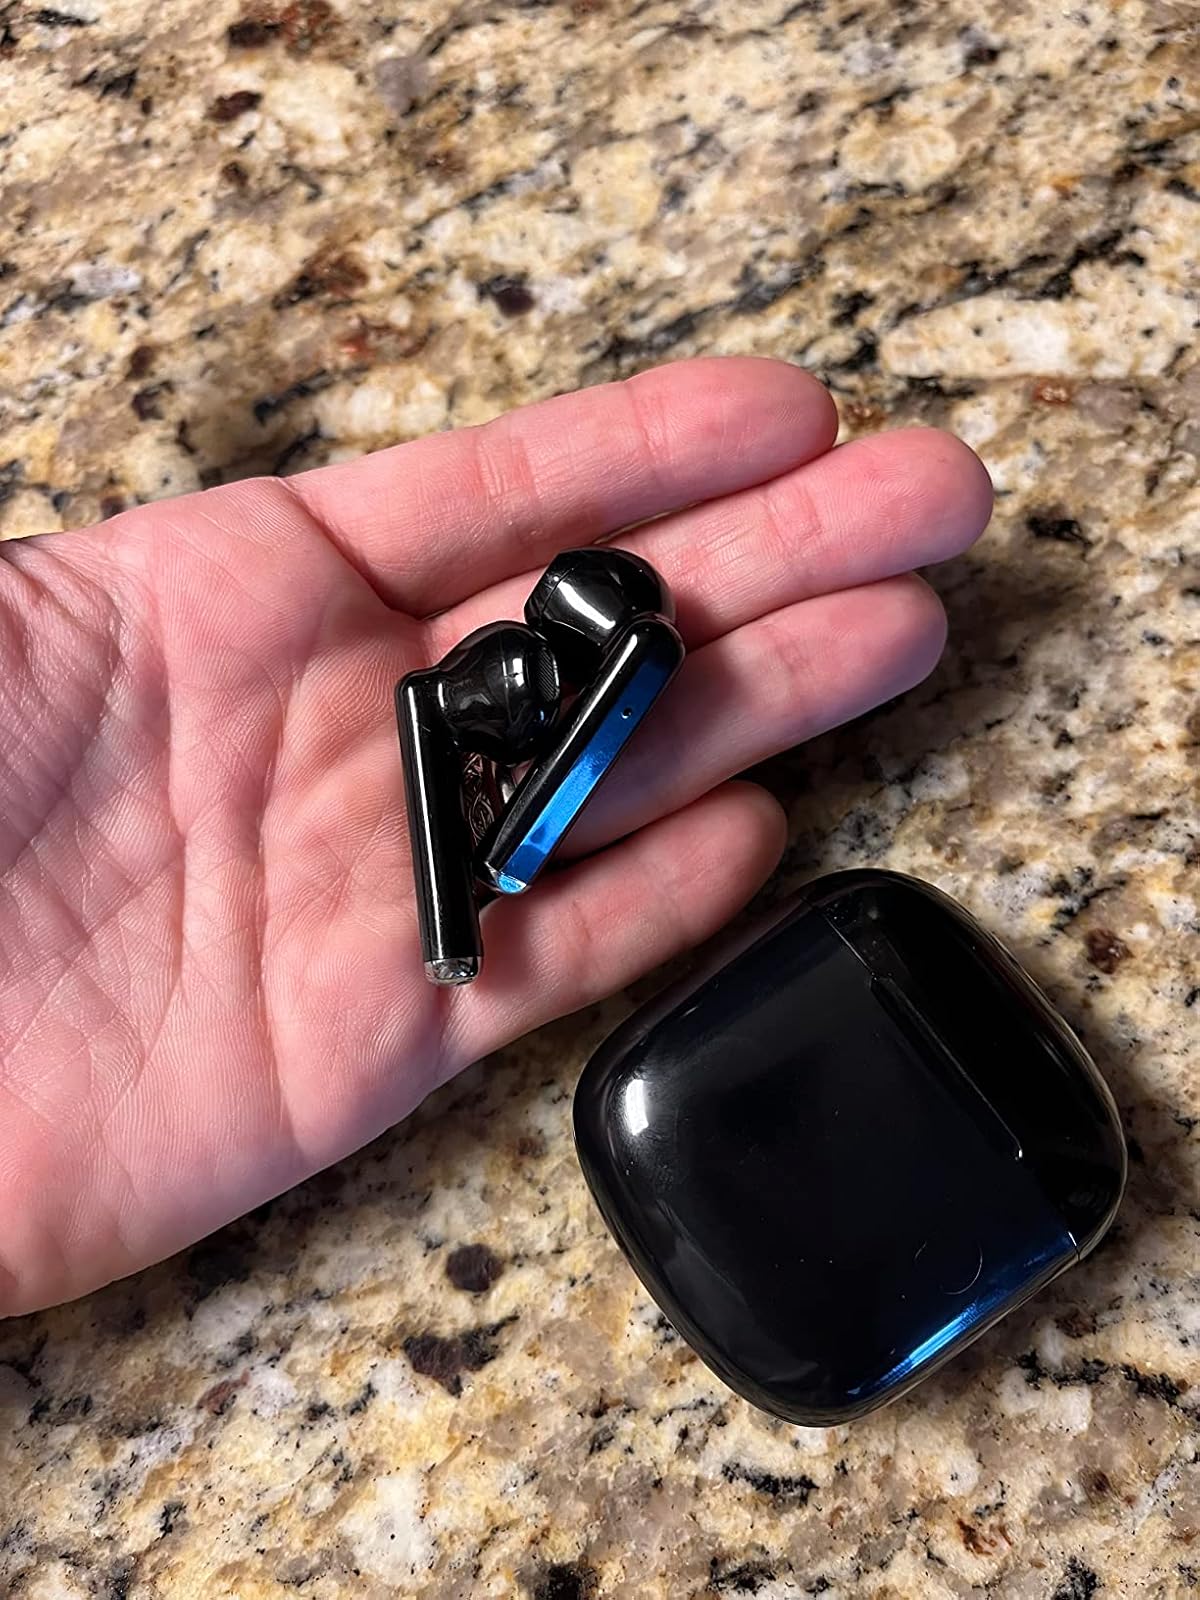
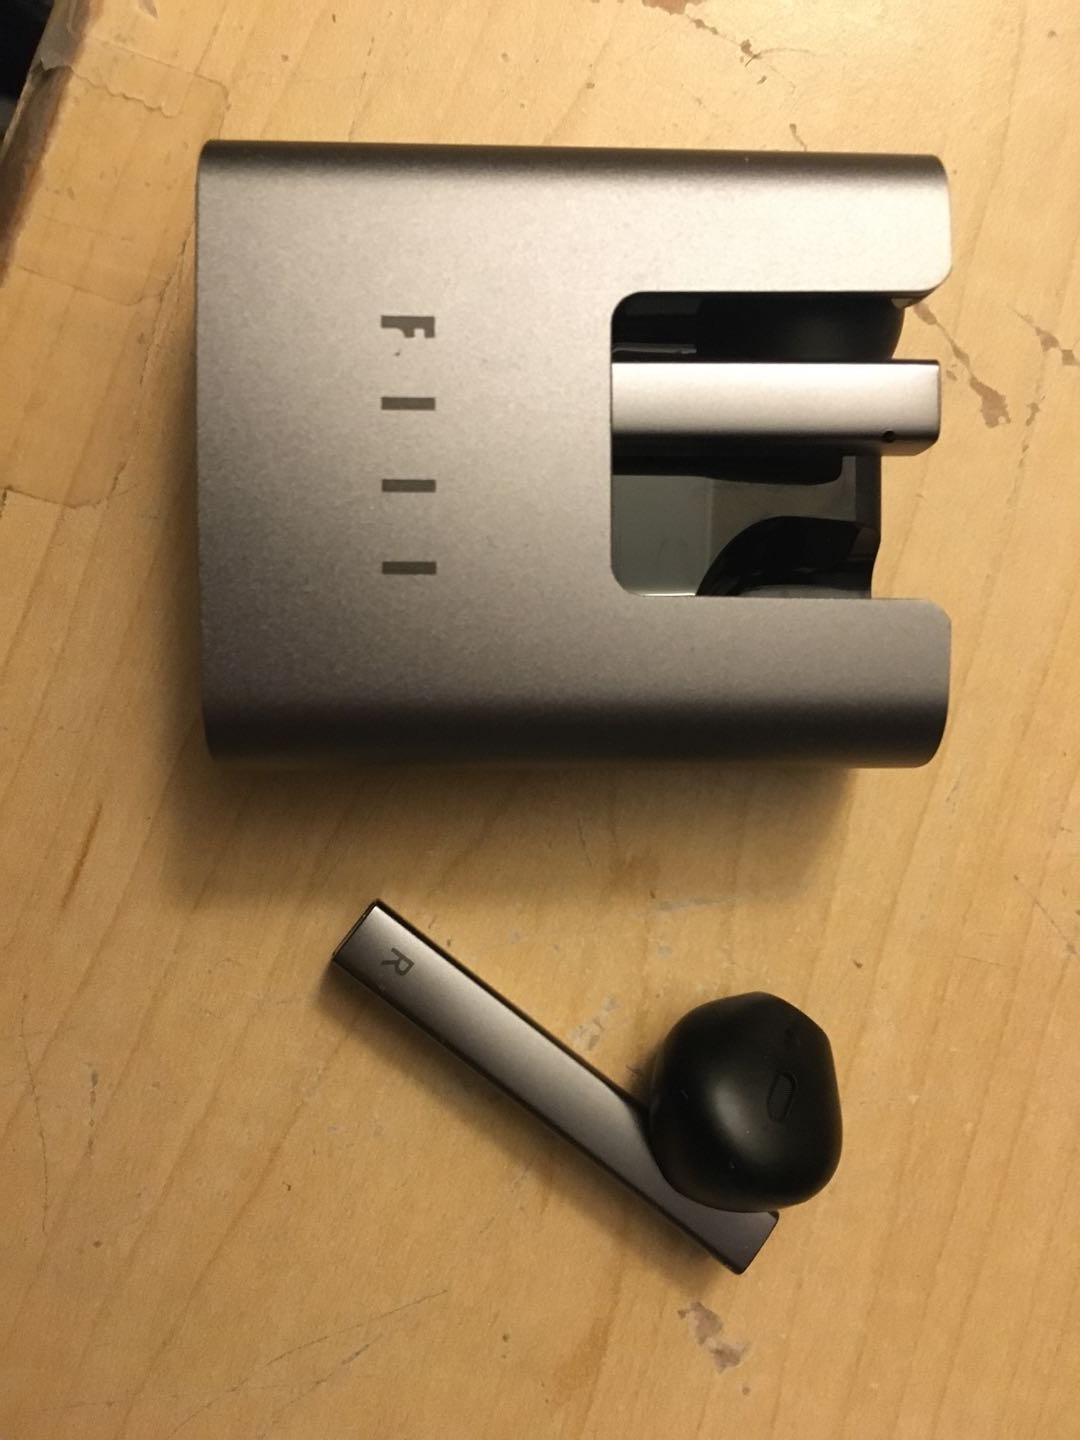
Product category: earbuds
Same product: no